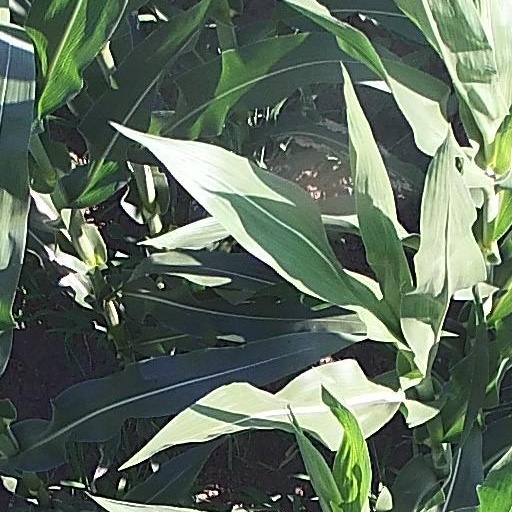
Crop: maize; corn